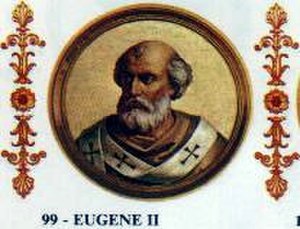
Pave Eugenius 2.
Eugenius 2. var pave 824 – 27 som nr. 109 i paverækken. Han var romer og blev valgt til at efterfølge Paschalis 1.